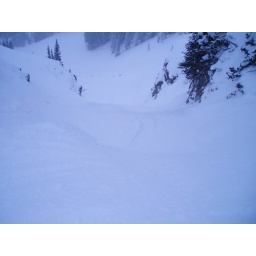
Me skiing in a white out - snow storm - Rendezvous Mountain - Central Chute (double black diamond) - 12/15/07